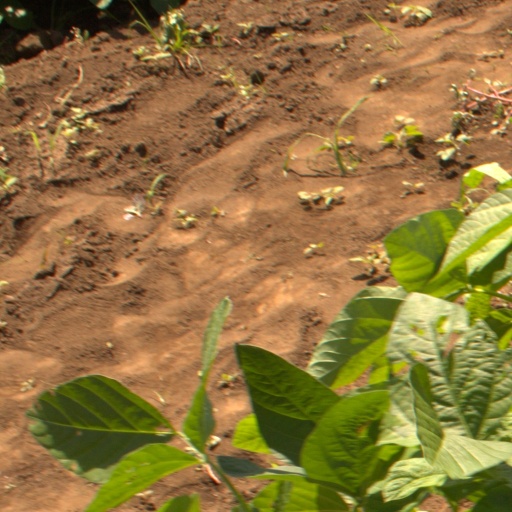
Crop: soybean